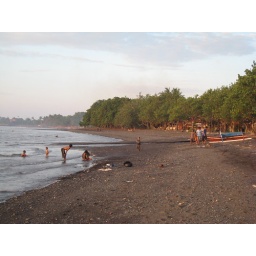
the black sand beach in Bali